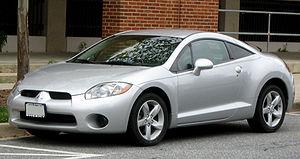
La Mitsubishi Eclipse est un modèle d'automobile coupé produit par Mitsubishi Motors de 1989 à 2012.